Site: brandenburg
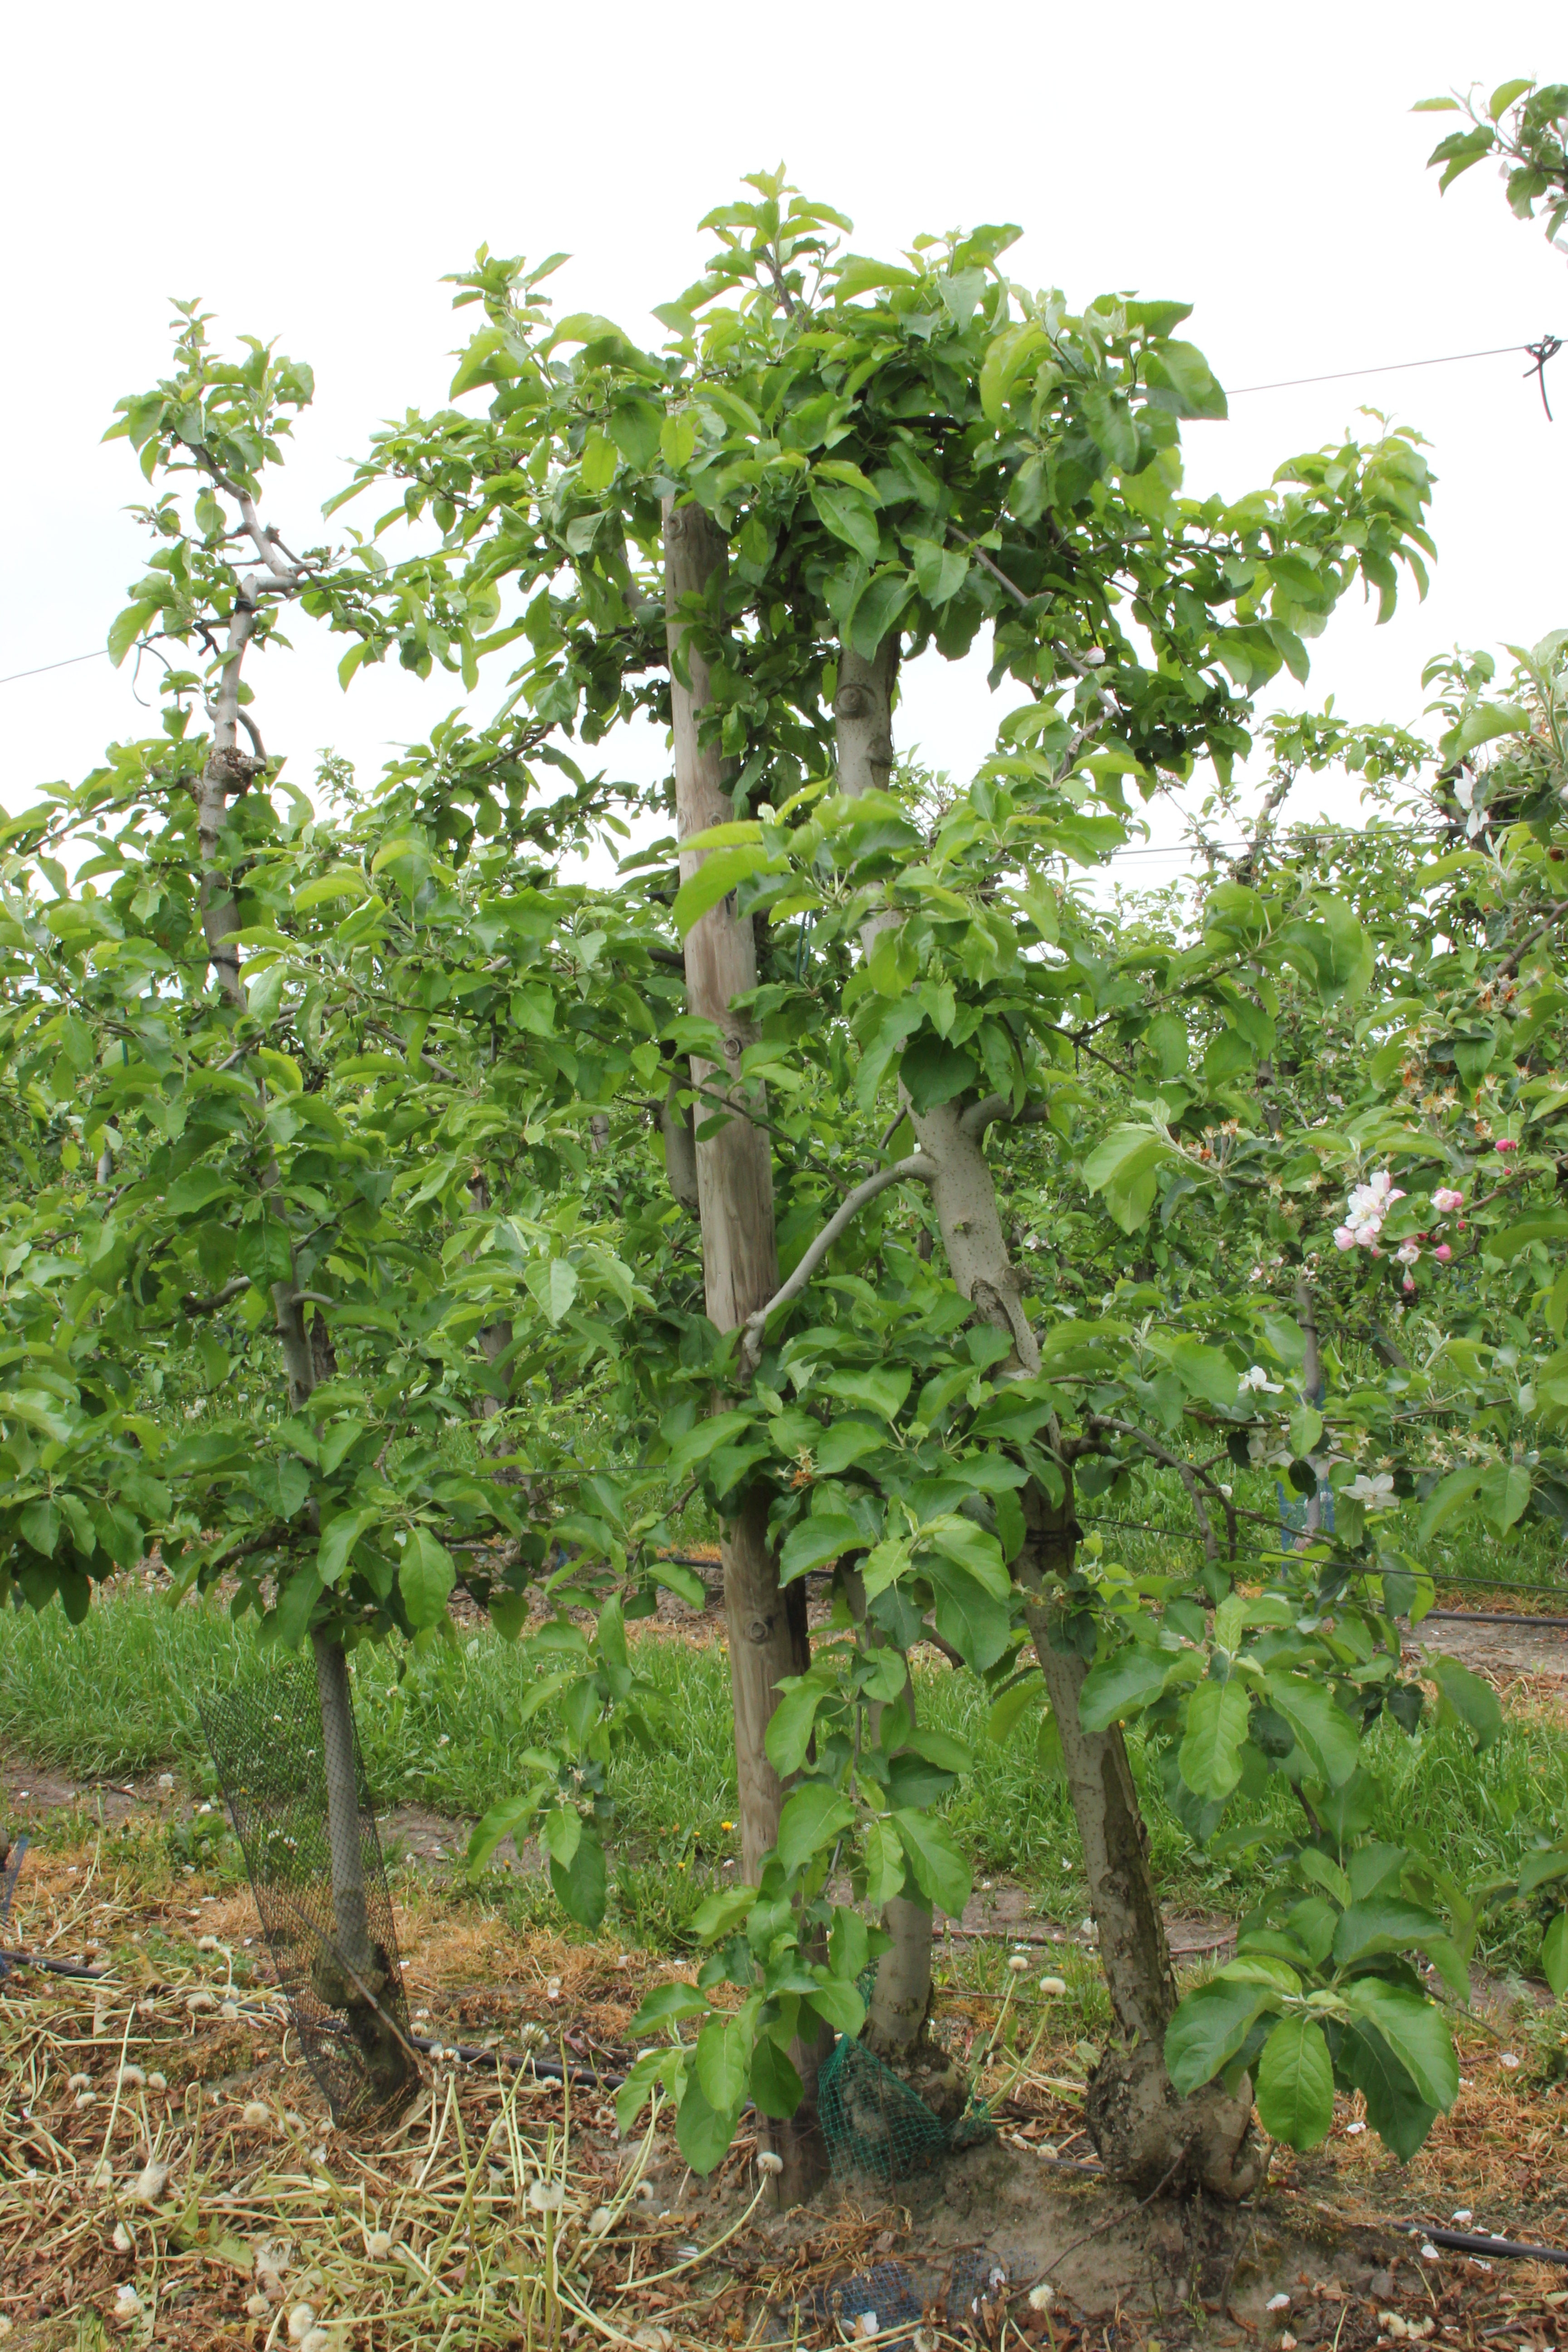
Growth stage (BBCH 67): Flowering